Norma Borthwick

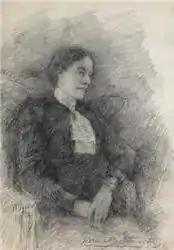
Norma Borthwick by John Butler Yeats

Mariella Norma Borthwick (25 July 1862 – 13 June 1934) was a British artist and writer and an Irish language activist.